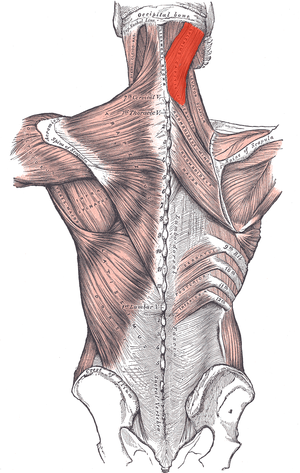
Splenius capitis
Muskler der forbinder den øvre ekstremitet med den vertebrale columna (splenius capitis et cervicis er markeret øverst til højre).
Splenius capitis er en bred, rem-lignende muskel på bagsiden af nakken. Den trækker kraniebasen fra vertebrae i nakken og øvre thorax. Den er involveret i bevægelser såsom at ryste på hovedet.